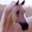
Label: horse